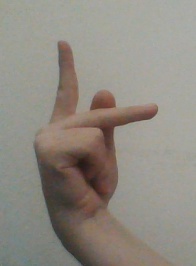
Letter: dha